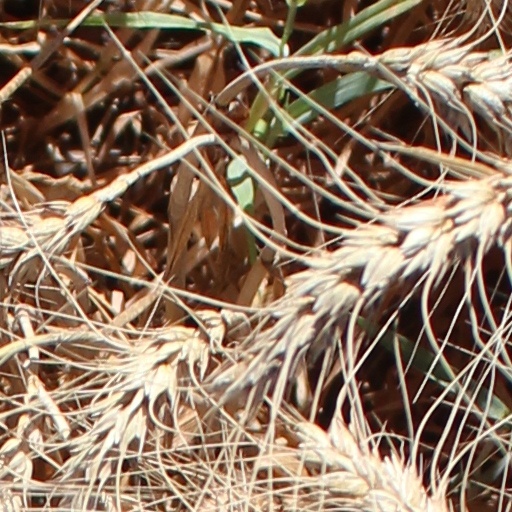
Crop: wheat